Alex Lawless

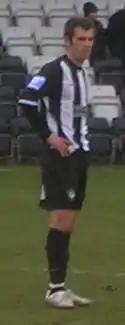
Lawless playing for Forest Green Rovers in 2009

Lawless joined Conference National club Forest Green Rovers on non-contract terms on 4 August 2006. He made his debut in a 1–0 defeat to Dagenham & Redbridge on 12 August 2006. Lawless scored his first goal for the club with a "spectacular" strike from long-range to give Forest Green the lead against Morecambe on 24 February 2007, but they went on to lose 3–1. He finished the 2006–07 season with 40 appearances and one goal. He scored the only goal for Forest Green in their 1–0 victory over Crawley Town on 10 February 2008 in the 73rd minute. After playing for the Welsh semi-pro team, manager Jim Harvey was worried over Lawless' fitness, although he was able to play in Forest Green's following game against Cambridge United. Lawless made 41 appearances and scored three goals for Forest Green as they earned their highest ever finish of eighth in the Conference Premier in the 2007–08 season. He won the Player of the Season award, being described as the team's unsung hero.